Henneberg Franconia

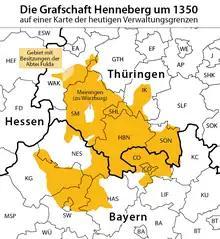
Henneberg Franconia today

The term relates to the Franconian Princely County of Henneberg at its largest extent in the mid-14th century when even the entire "Pflege" of Coburg belonged to it. The southern and easternmost parts of the County of Henneberg lie today in Upper Franconia, Lower Franconia and East Hesse.